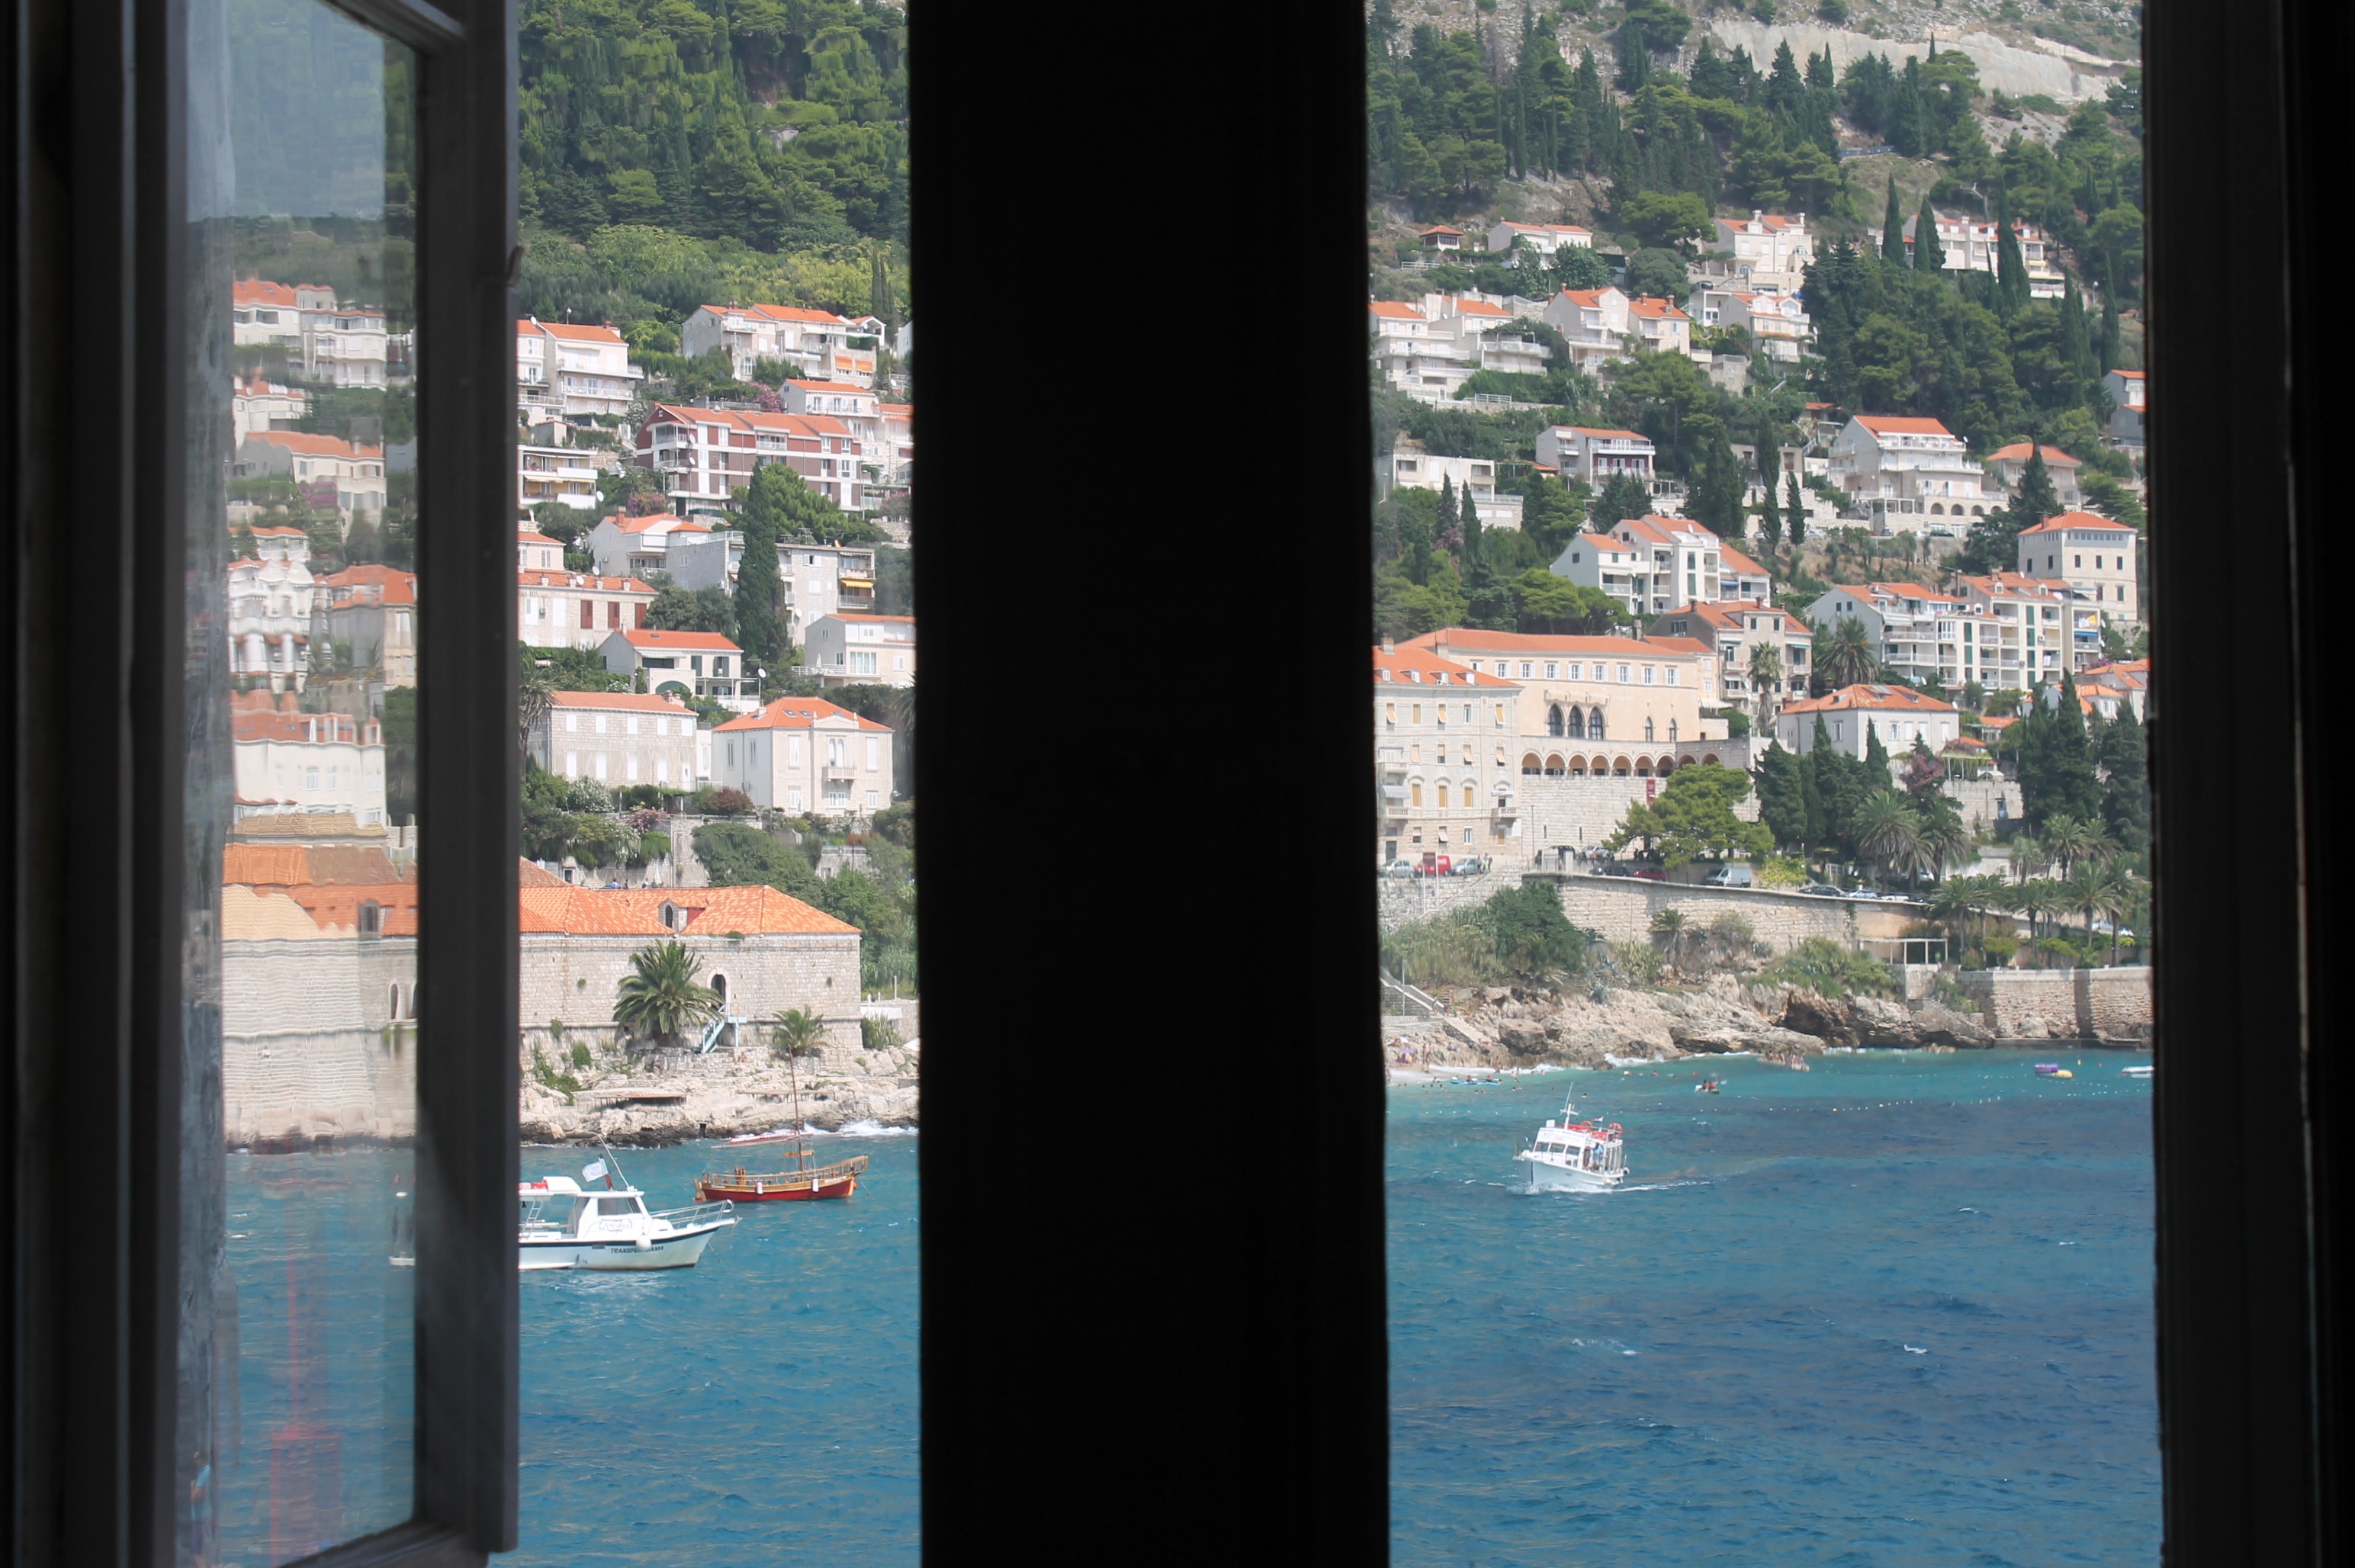
window, tourism, condominium